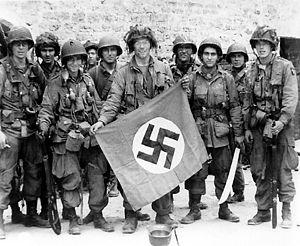
Albany et Boston sont les noms codes des opérations menées respectivement par les parachutistes des 101ᵉ et 82ᵉ divisions aéroportées américaines dès la nuit du 5 au 6 juin 1944 dans le cadre général de l'opération Overlord, dont l'opération Neptune fut la phase d'assaut. Elles furent précédées par la mise en place des pathfinders et suivies par l'atterrissage des planeurs de ces mêmes divisions.